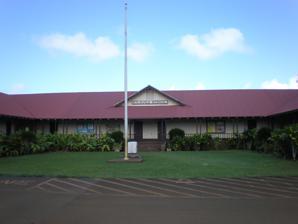
Building: Kilauea Elementary School
Country: United States of America
Year built: 1922
United States historic place Kilauea Elementary School (as Kilauea School) U.S. National Register of Historic Places Location 2440 Kolo Rd., Kilauea, Hawaii Coordinates 22°12′22″N 159°24′34″W / 22.2062°N 159.4094°W / 22.2062; -159.4094 Area 6.5 acres (2.6 ha) Built 1922 Architect John Waiamau, Tai King Leong NRHP reference No. 83000254 Added to NRHP August 18, 1983 Kilauea Elementary School , also known as Kilauea School , on Kolo Rd. in Kilauea, Hawaii , on Kauai , is a public elementary school operated by the Hawaii Department of Education . It occupies a historic school building that was founded in 1882 and known as an "English School".  The current school complex, whose main building was built in 1922, was listed on the National Register of Historic Places in 1983;  the listing included three contributing buildings on 6.5 acres (2.6 ha). It was located on the edge of the former Kilauea Plantation community.  The three buildings are a U-shaped administration-classrooms building, a cafeteria, and a teacher's cottage.  A big lawn in front of the three buildings is crossed by a circular driveway.  The main building was designed by County Department of Public Works' architect John Waiamau, and the others were designed by Tai King Leong. The complex was deemed significant for NRHP listing "as a typical rural schoolhouse on the island of Kauai and for its associations with the development of public education in the town of Kilauea." References